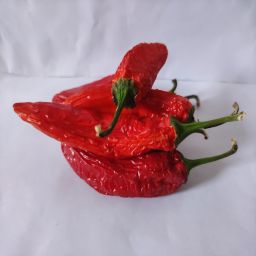
Crop: New Mexico Green Chile
Quality: Dried